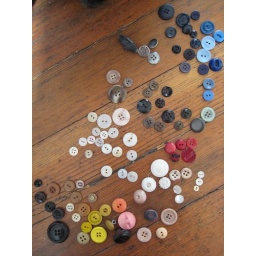
I dumped them out on our kitchen floor and sorted them by color, more or less. A very relaxing activity.